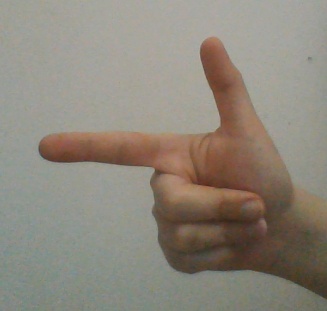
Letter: yaa